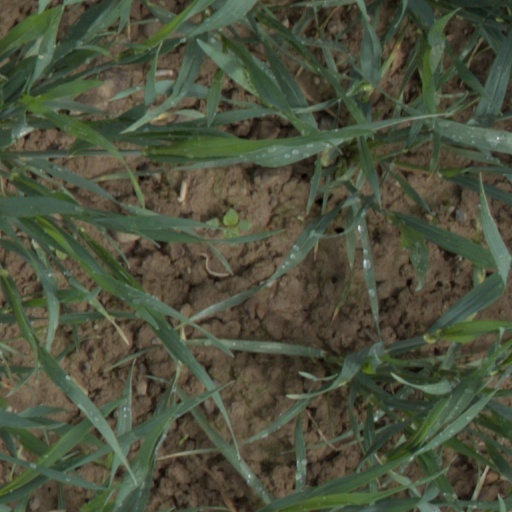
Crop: wheat